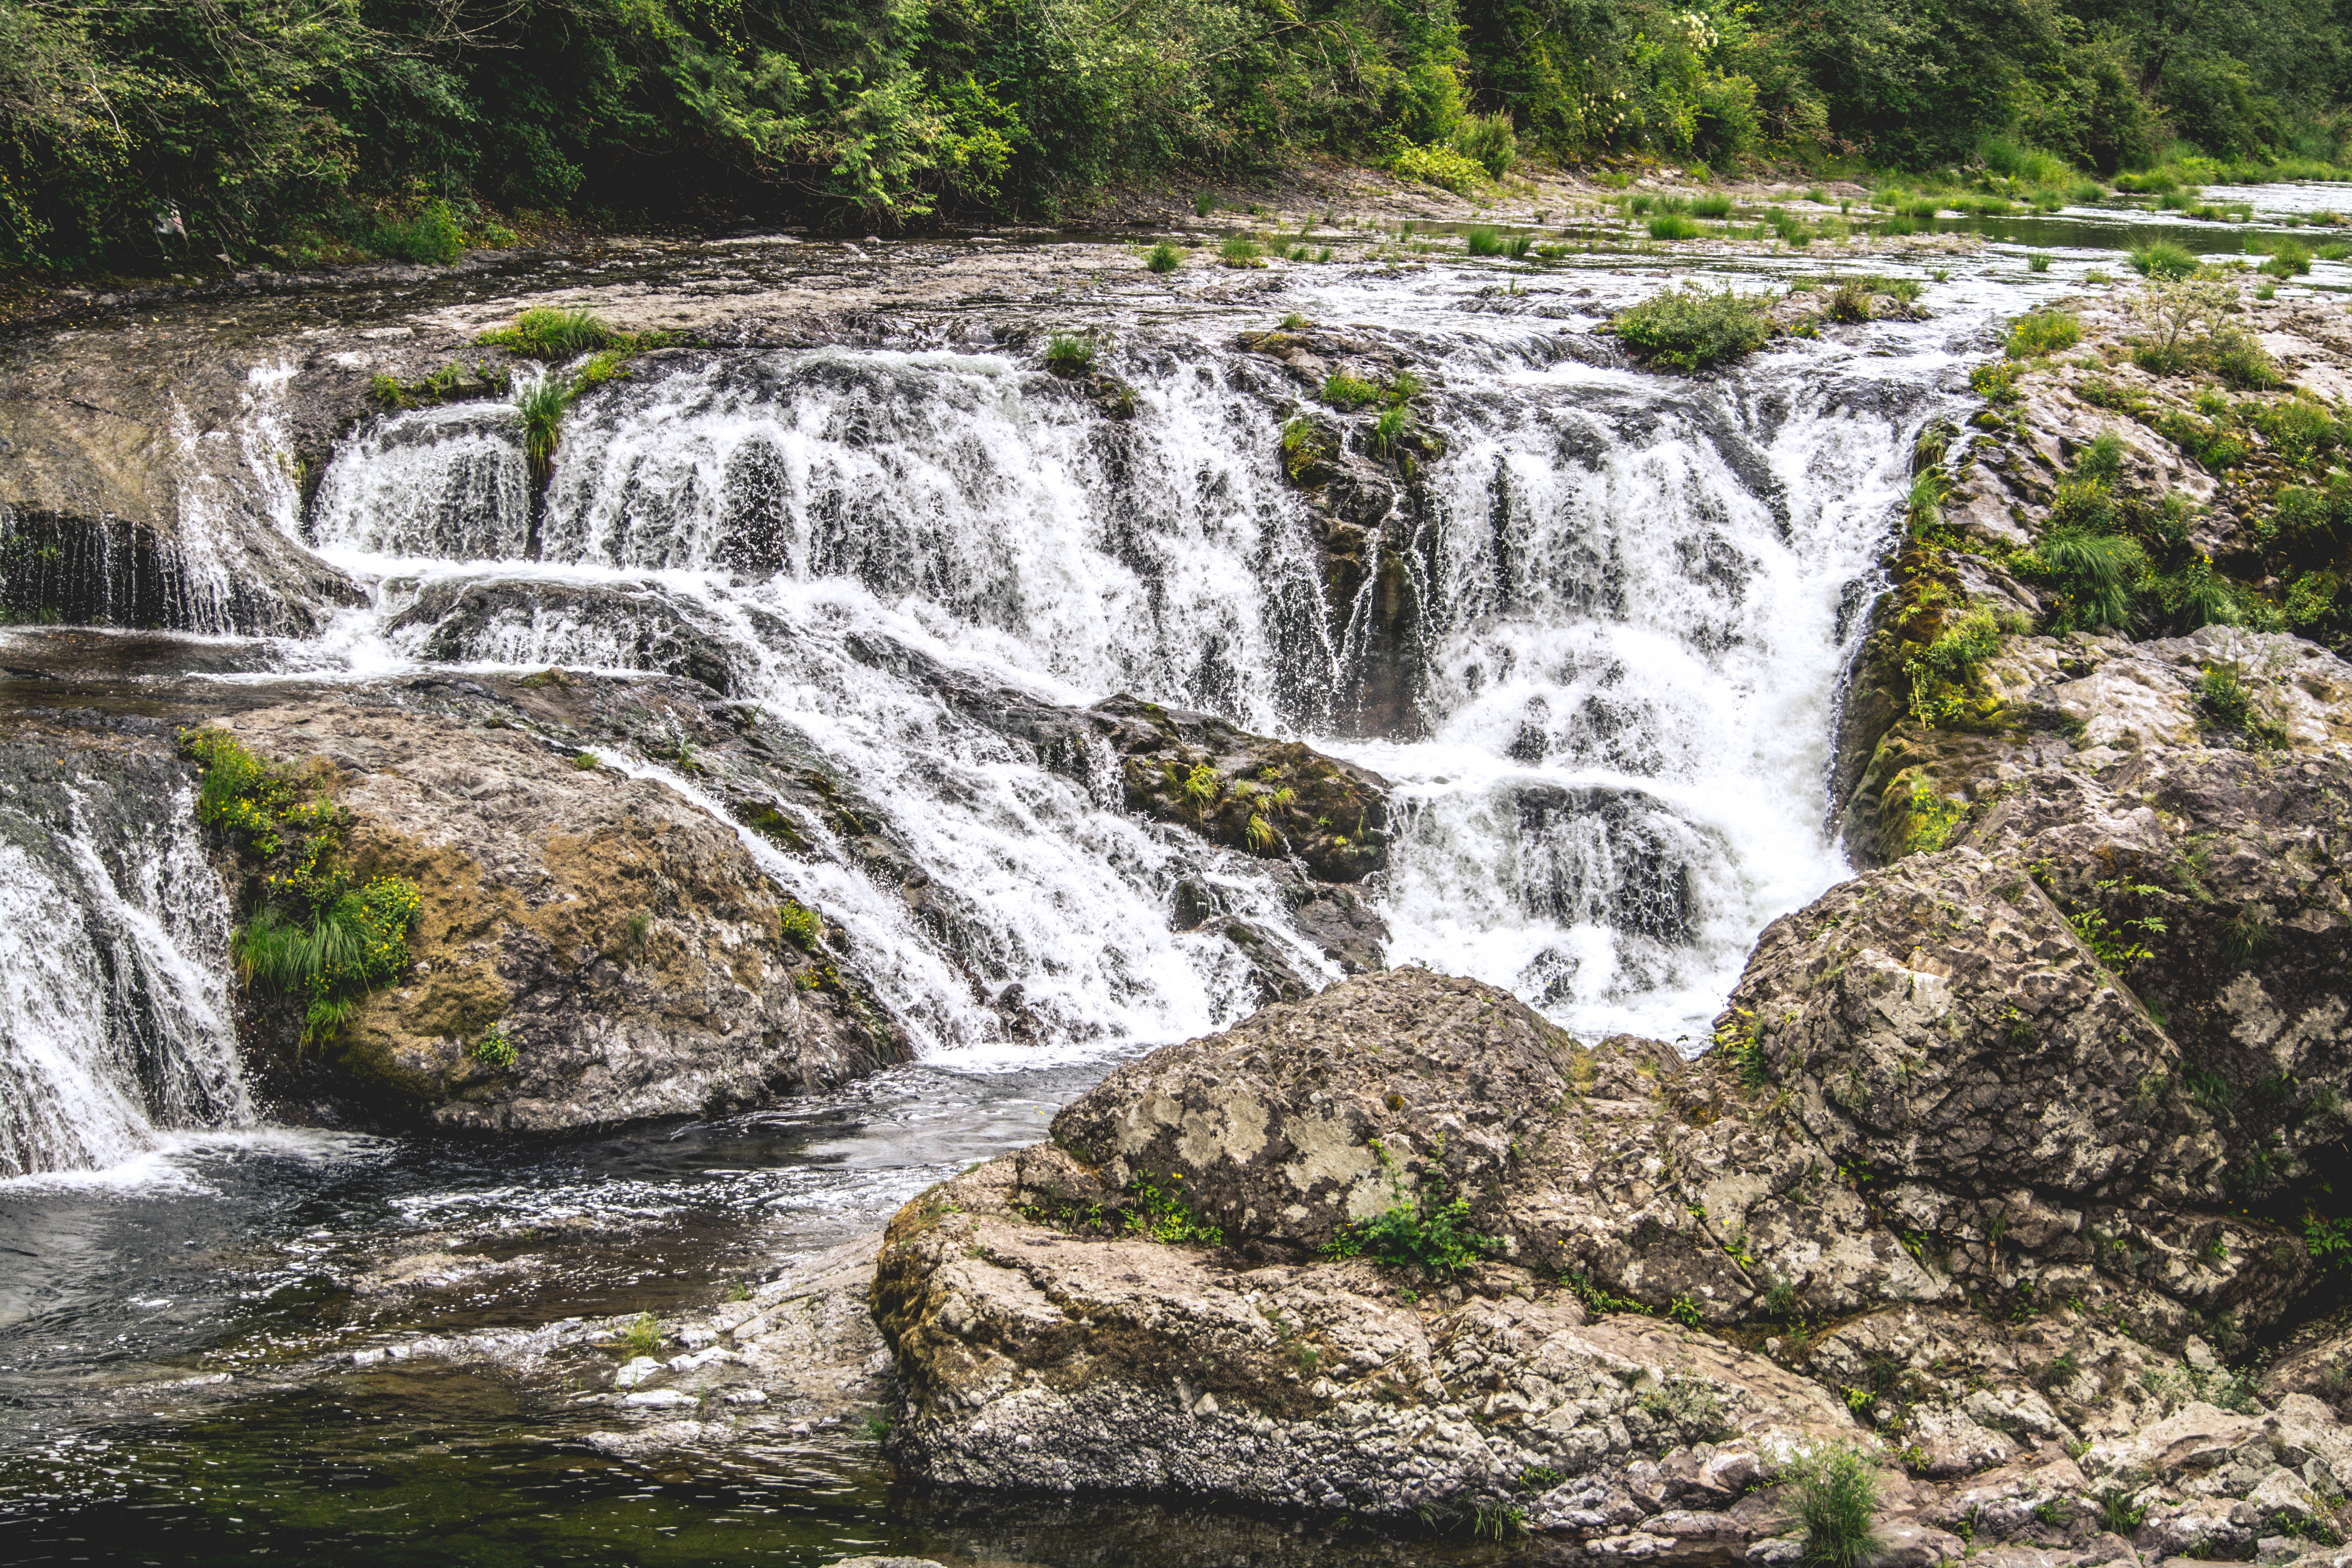
waterfall, water resources, body of water, natural landscape, water, nature, watercourse, nature reserve, stream, vegetation, chute, river, mountain river, water feature, state park, fluvial landforms of streams, hill station, rock, tree, creek, riparian forest, rainforest, forest, plant, rapid, moss, national park, ravine, valdivian temperate rain forest, landscape, riparian zone, old growth forest, vehicle